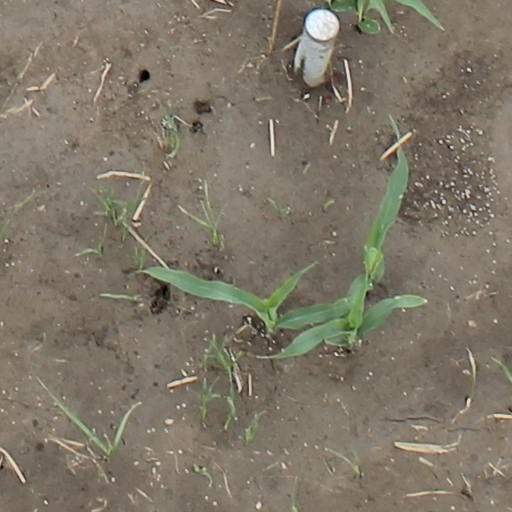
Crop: maize; corn